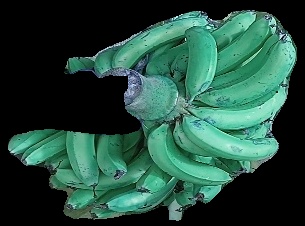
Variety: pachbale
Grade: grade3